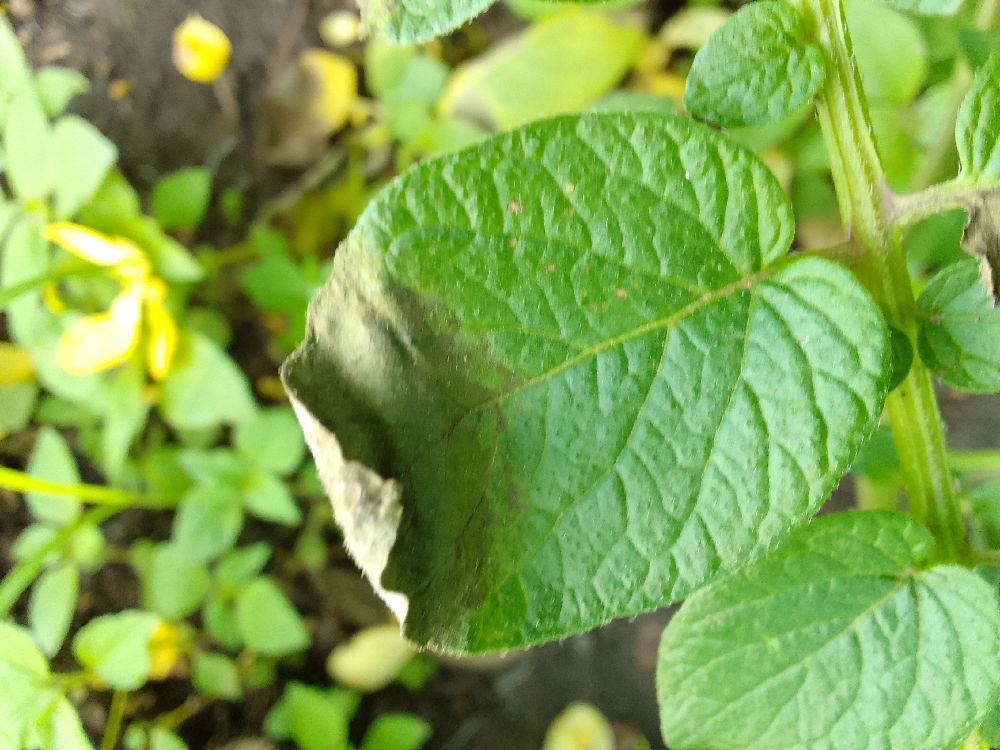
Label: Late blight